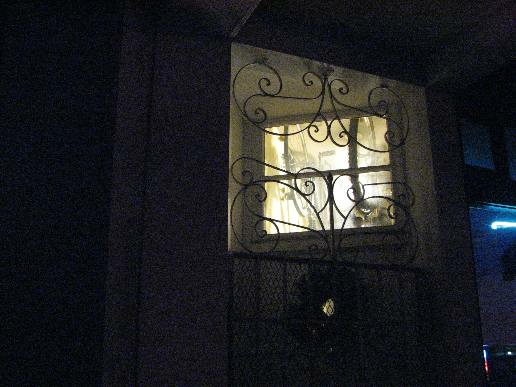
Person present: No